Jacob Frankel

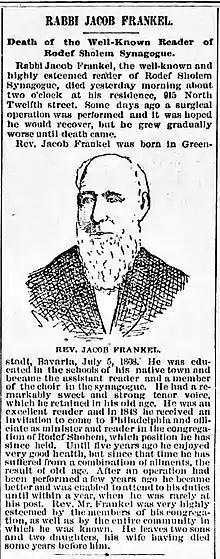
Obituary in the "Philadelphia Times", January 13, 1887

Frankel came from a Jewish family with a long tradition of musicians based in Grünstadt in the Palatinate which was then part of the French Empire, and was the son of Joseph and Dorothe Fränkel.